Tünek Tepe

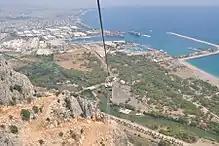
Antalya as seen from a cable car

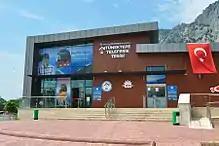
Tünektepe Cable Car lower station

The Tünektepe Cable Car is an aerial lift of tramway type located in Antalya, Turkey, serving the peak of Tünek Tepe hill. The cable car ride takes 15 minutes each way.